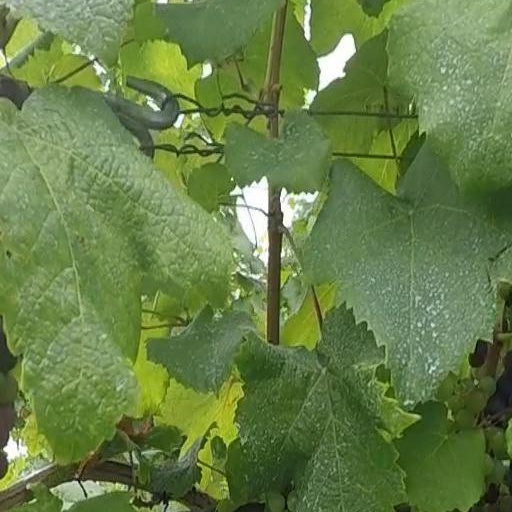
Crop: grape